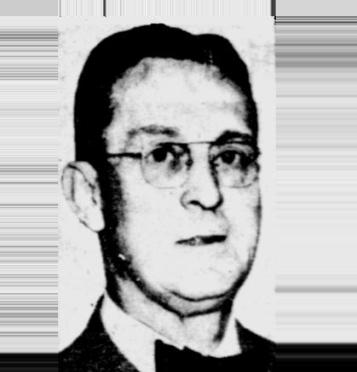
Age: 56